The Wyatt Family

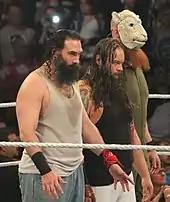
Wyatt alongside Harper and Rowan in April 2014

Between January and February, the Wyatt Family also cost John Cena his WWE World Heavyweight Championship matches against Randy Orton. At Elimination Chamber on February 23, the Wyatt Family's interference caused Cena to be eliminated from the Elimination Chamber match. After Elimination Chamber, Wyatt turned his attention fully to feud with Cena, with Wyatt wanting to prove that Cena's heroic act was a facade characteristic of "this era of lies", while also trying to turn Cena into a "monster". Wyatt went on to accept Cena's challenge for a WrestleMania match, with Cena successfully resisting the urge to become a "monster" and overcoming interference from Harper and Rowan to defeat Wyatt at WrestleMania XXX April 6, thus marking Wyatt's first pinfall loss on WWE's main roster. The feud continued after WrestleMania XXX based on the story that Wyatt was capturing Cena's fanbase, which was exemplified by Wyatt leading a children's choir to the ring on the April 28 episode of "Raw", with the children later putting on sheep masks. At Extreme Rules on May 4, Wyatt defeated Cena in a steel cage match after repeated interference from the rest of the Wyatt Family, as well as a child who had distracted Cena. Cena's feud with Wyatt continued with a Last Man Standing match being set up for Payback on June 1, which Cena won to end their feud.